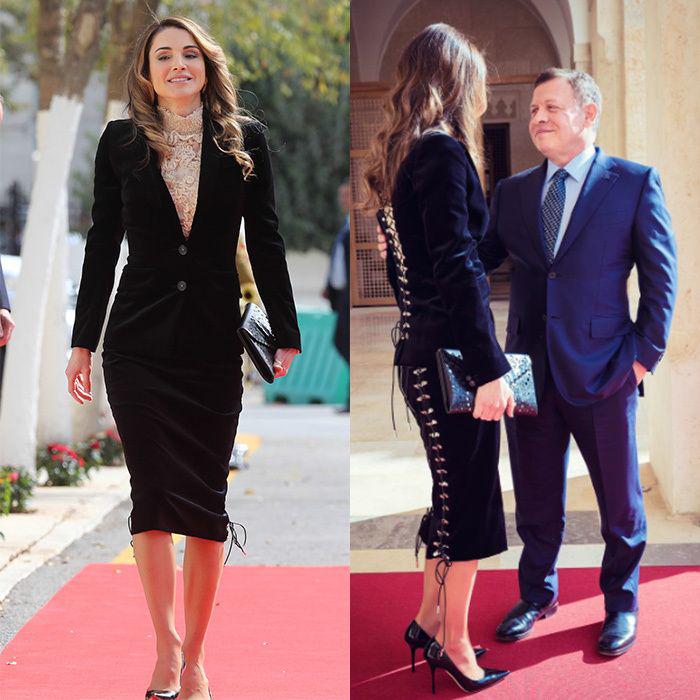
person of person wears a daring design and more of the latest royal style
Relation: Subjective, Story